Prasat Kravan

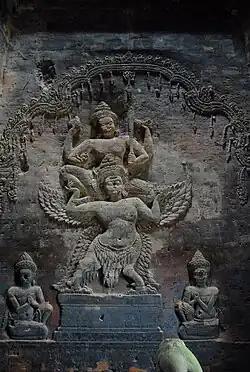
Relief of Vishnu on garuda carved directly out of the brick walls.

The interior walls of the northernmost tower feature a pair of bas-reliefs of Lakshmi, Vishnu's consort, flanked by devotees: